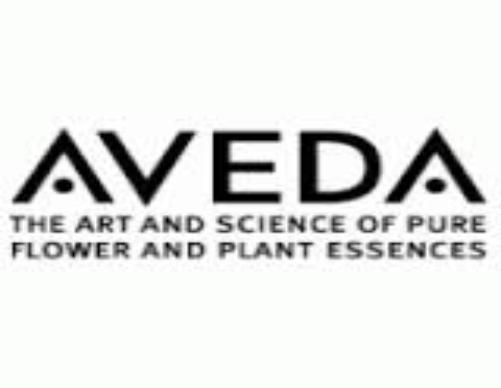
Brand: Aveda
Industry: Necessities